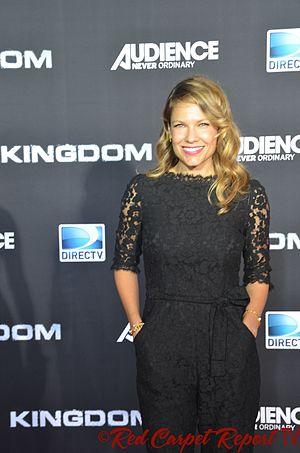
Nikki Fernandez et Paulo sont des personnages fictifs du feuilleton télévisé Lost : Les Disparus. Ils sont respectivement interprétés par l'actrice américaine Kiele Sanchez et l'acteur brésilien Rodrigo Santoro.